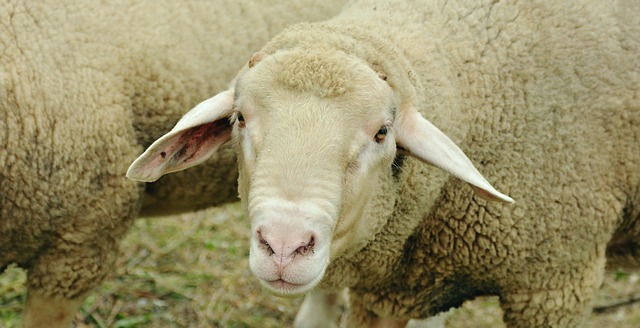
Label: pecora